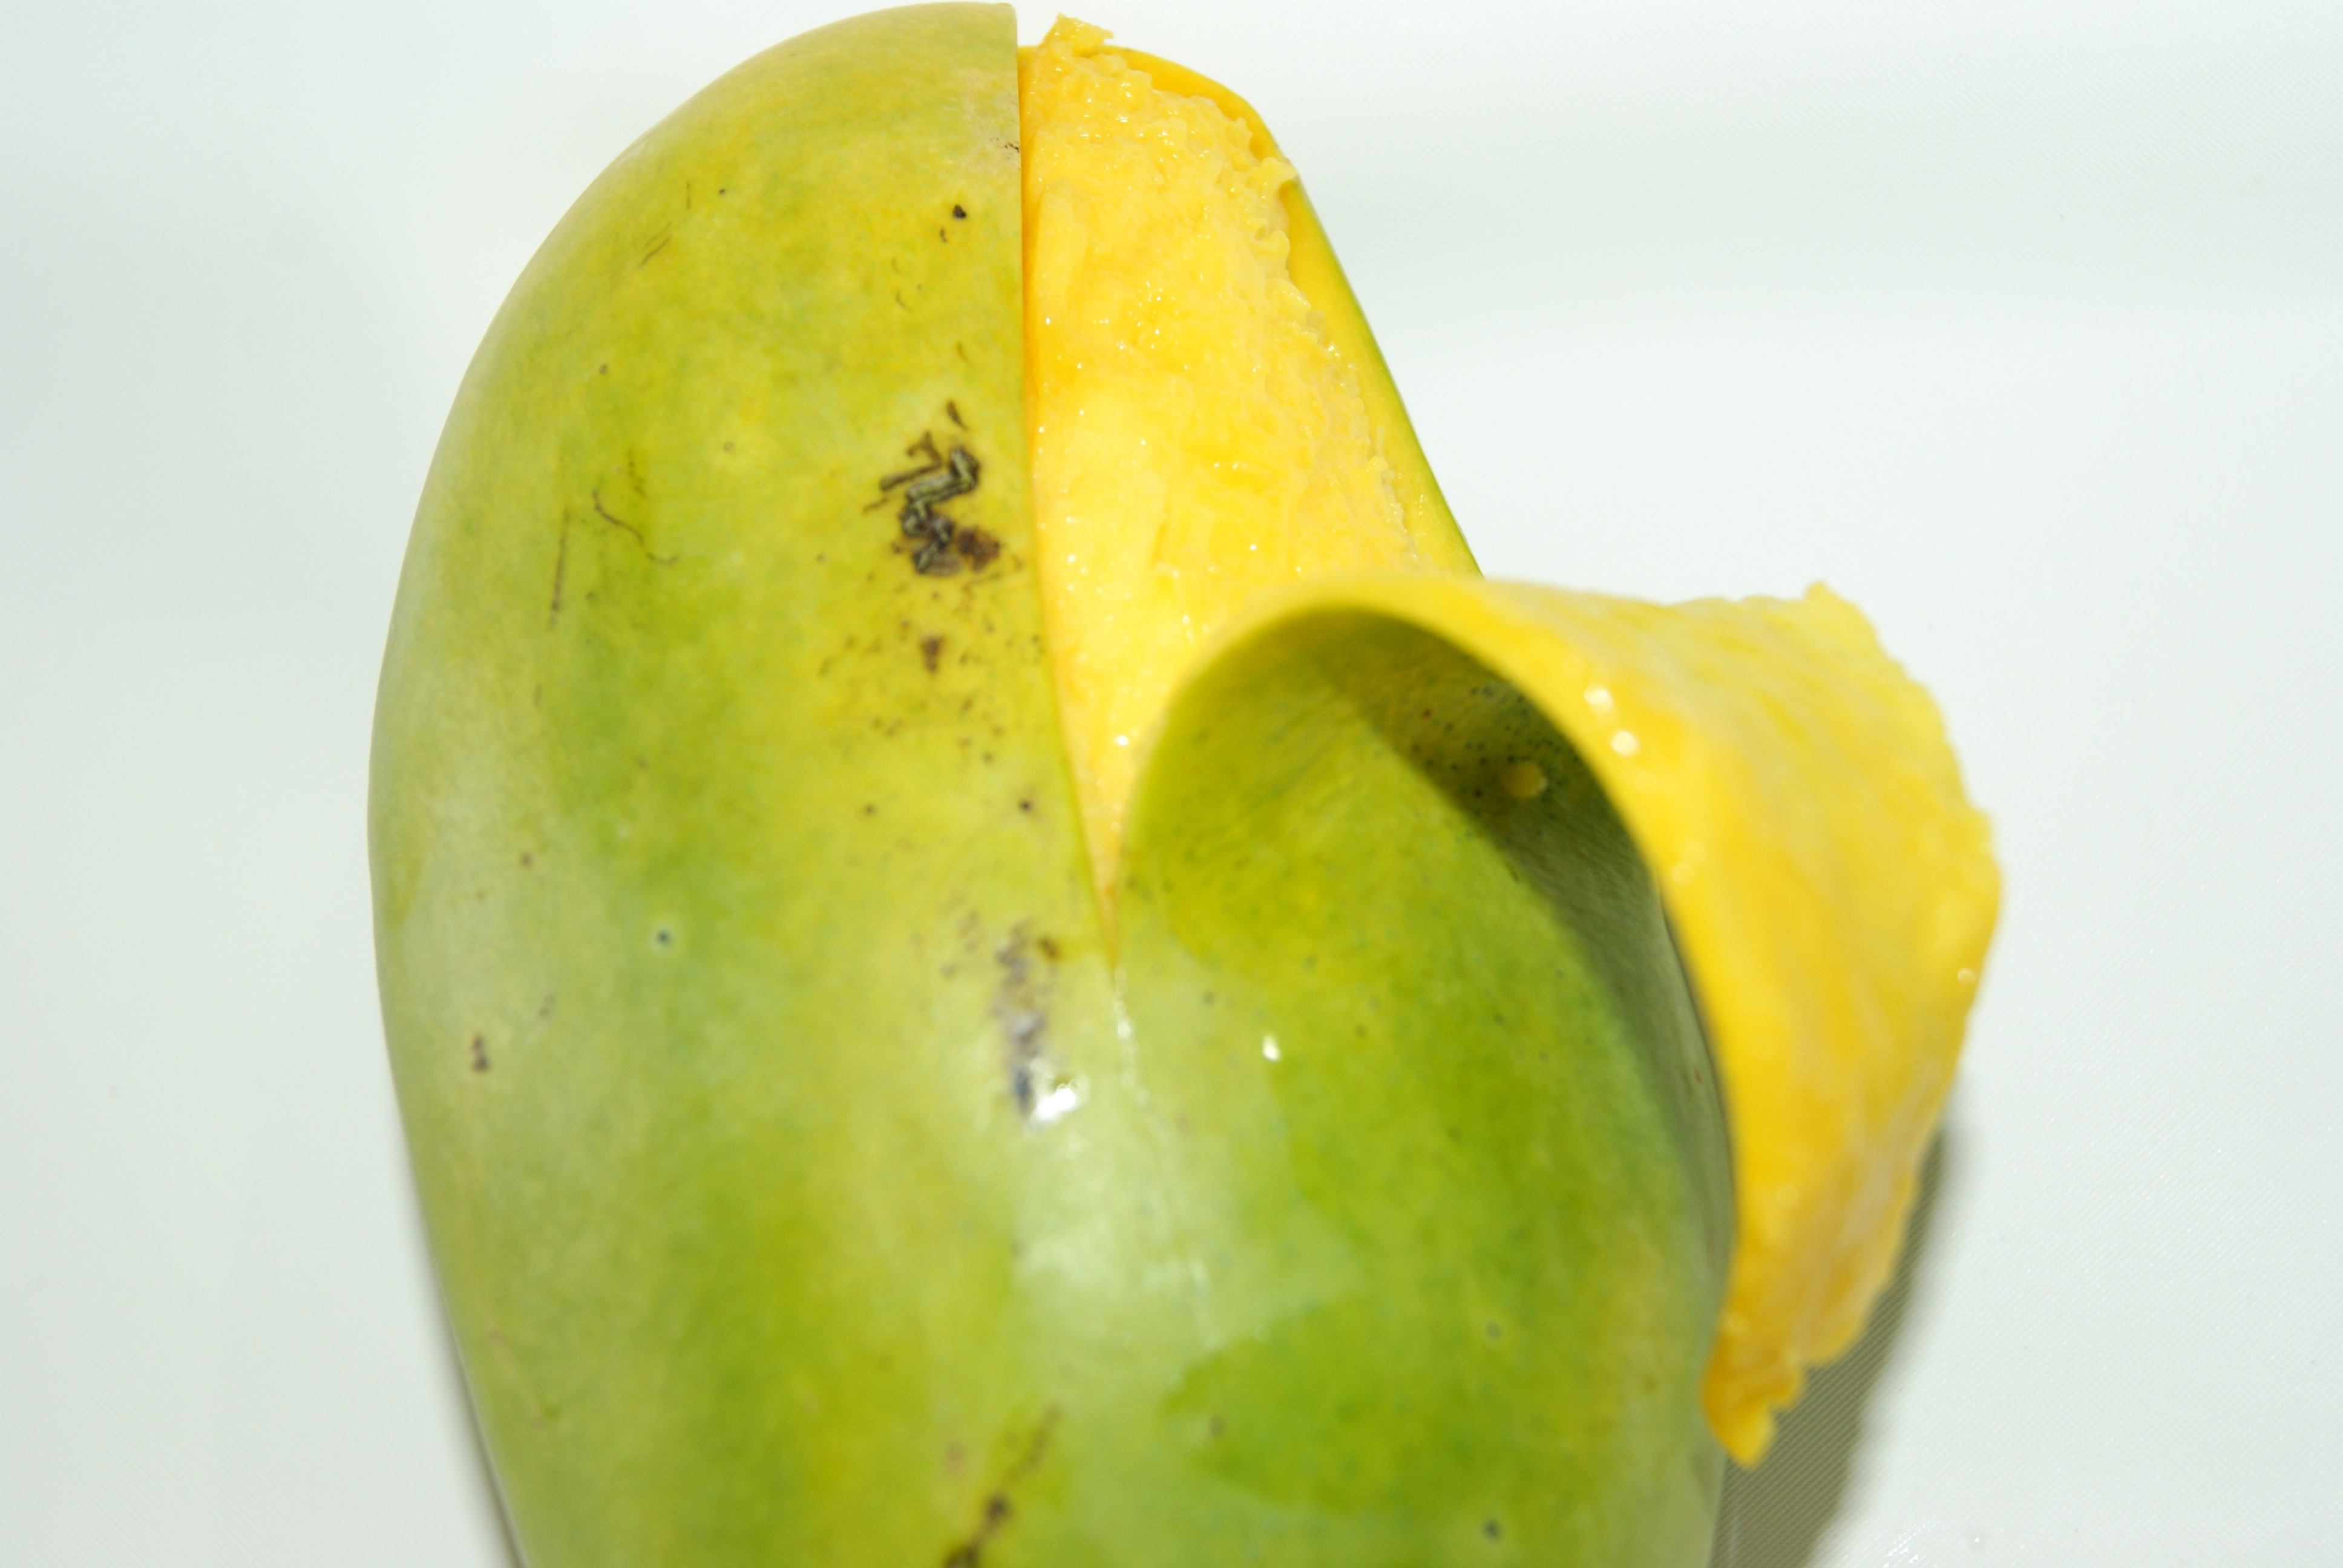
plant, fruit, food, spring, green, produce, yellow, banana, mango, liqueur, flowering plant, land plant